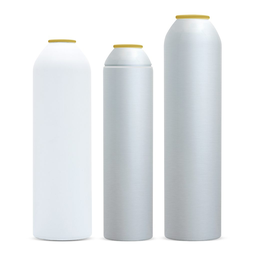
Label: metal